1st Hampshire Engineers

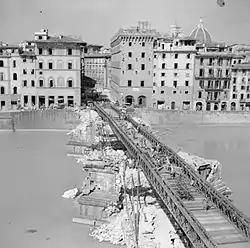
Bailey bridge constructed over the Arno in Florence by 577 Fd Co on 15 August 1944, using the piers of the original Ponte Santa Trinita bridge blown up by the Germans.

XIII was also entrusted with the assault landing in the 'toe' of mainland Italy on 2/3 September, Operation Baytown. This was almost unopposed, but there was considerable work for the engineers in repairing the port of Reggio and replacing the usual demolished bridges.